Francesco Paolo Michetti

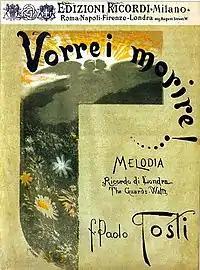
Libretto Cover for Opera by Paolo Tosti

At the 1880 National Exposition in Turin, Michetti exhibited "Palm Sunday", the "Pescatrici di londine", and "i Morticelli". Gubernatis remarks on the vivaciousness of these works, and says: To some it seemed that the success of Naples had intoxicated the mind of the young artist, and they bitterly deplored that having been led astray in search of the strange and far-fetched, he had suffered shipwreck in the indecipherable. Others proclaimed that these paintings established his indisputable fame. Certainly those works had greater success than they deserved. Everywhere there was exaggeration, and Michetti had abandoned himself to his flaws, his enthusiasm as a colorist resulting in a display that often bordered on the Baroque, so that sometimes the thrill of his palette convulsed the criteria of the artist. But alongside these defects were revealed most positive qualities: the feeling and poetry of the real, unlike many others, even among the best, who do not see anything beyond their given direction of art, beyond the school with which they are affiliated.